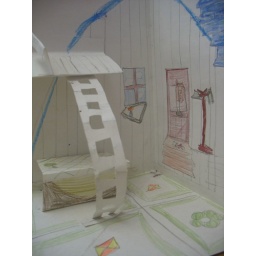
Indigo used paper modelling techniques to create their pop up books written and published in the classroom.